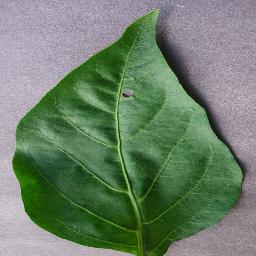
Label: Pepper,_bell___healthy